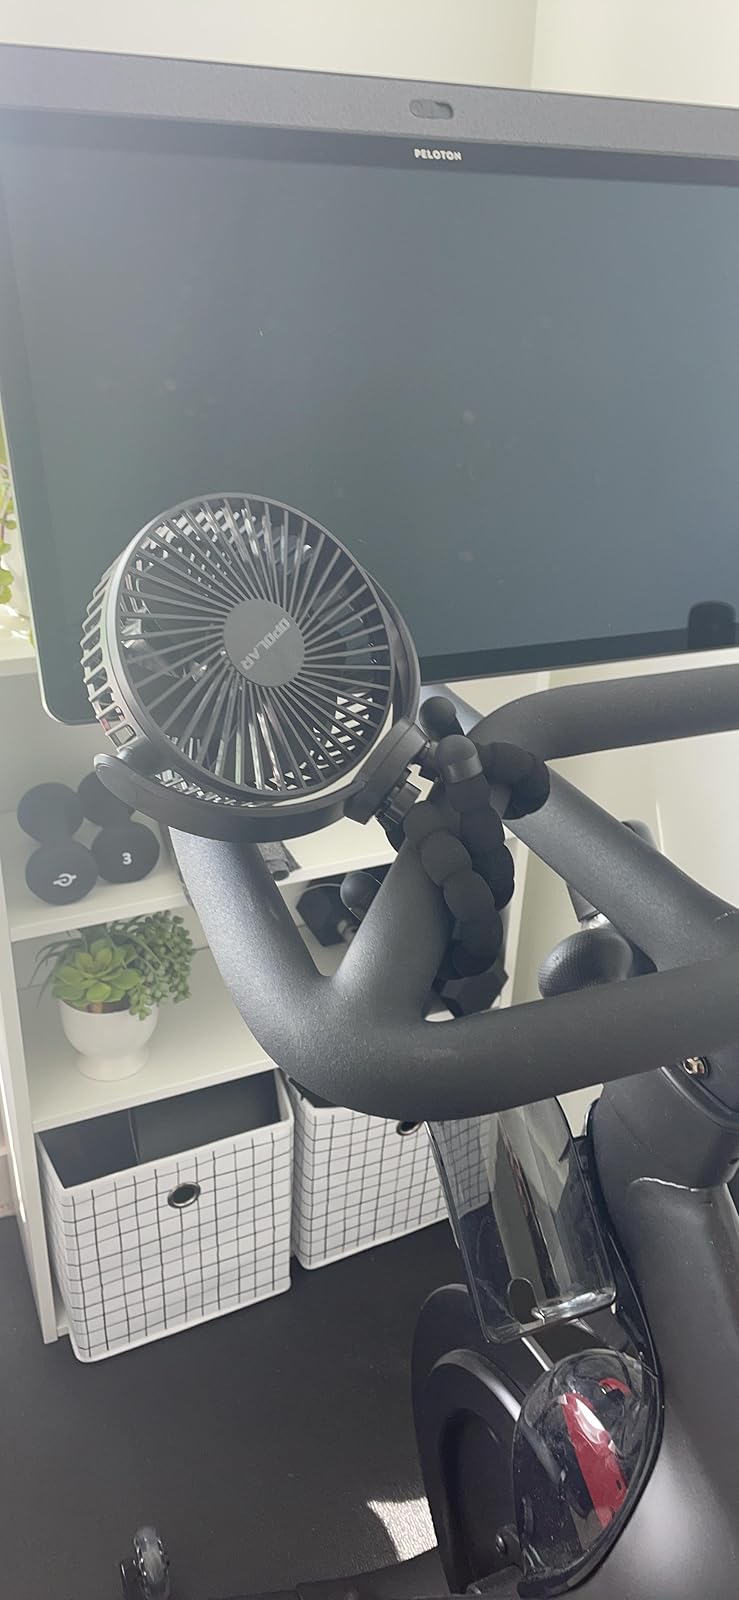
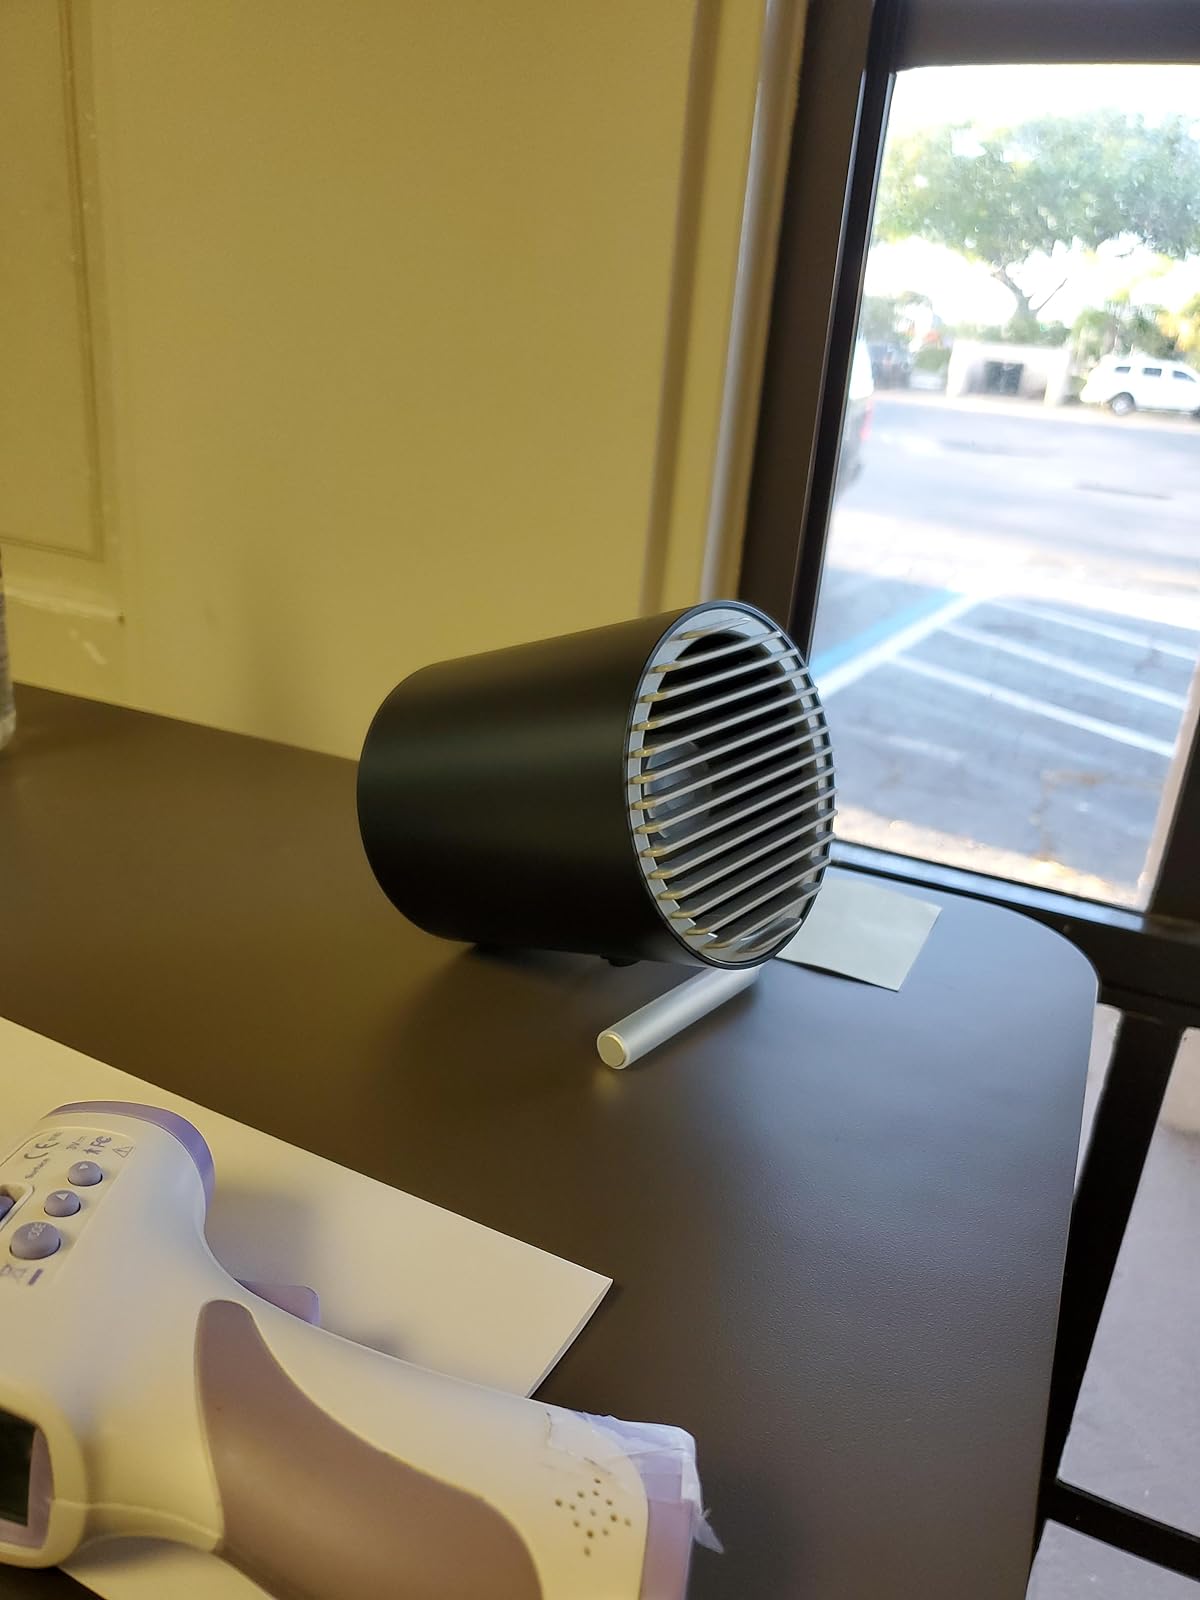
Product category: fan
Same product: no